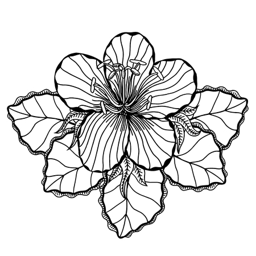
flower on a white background in a black lines .